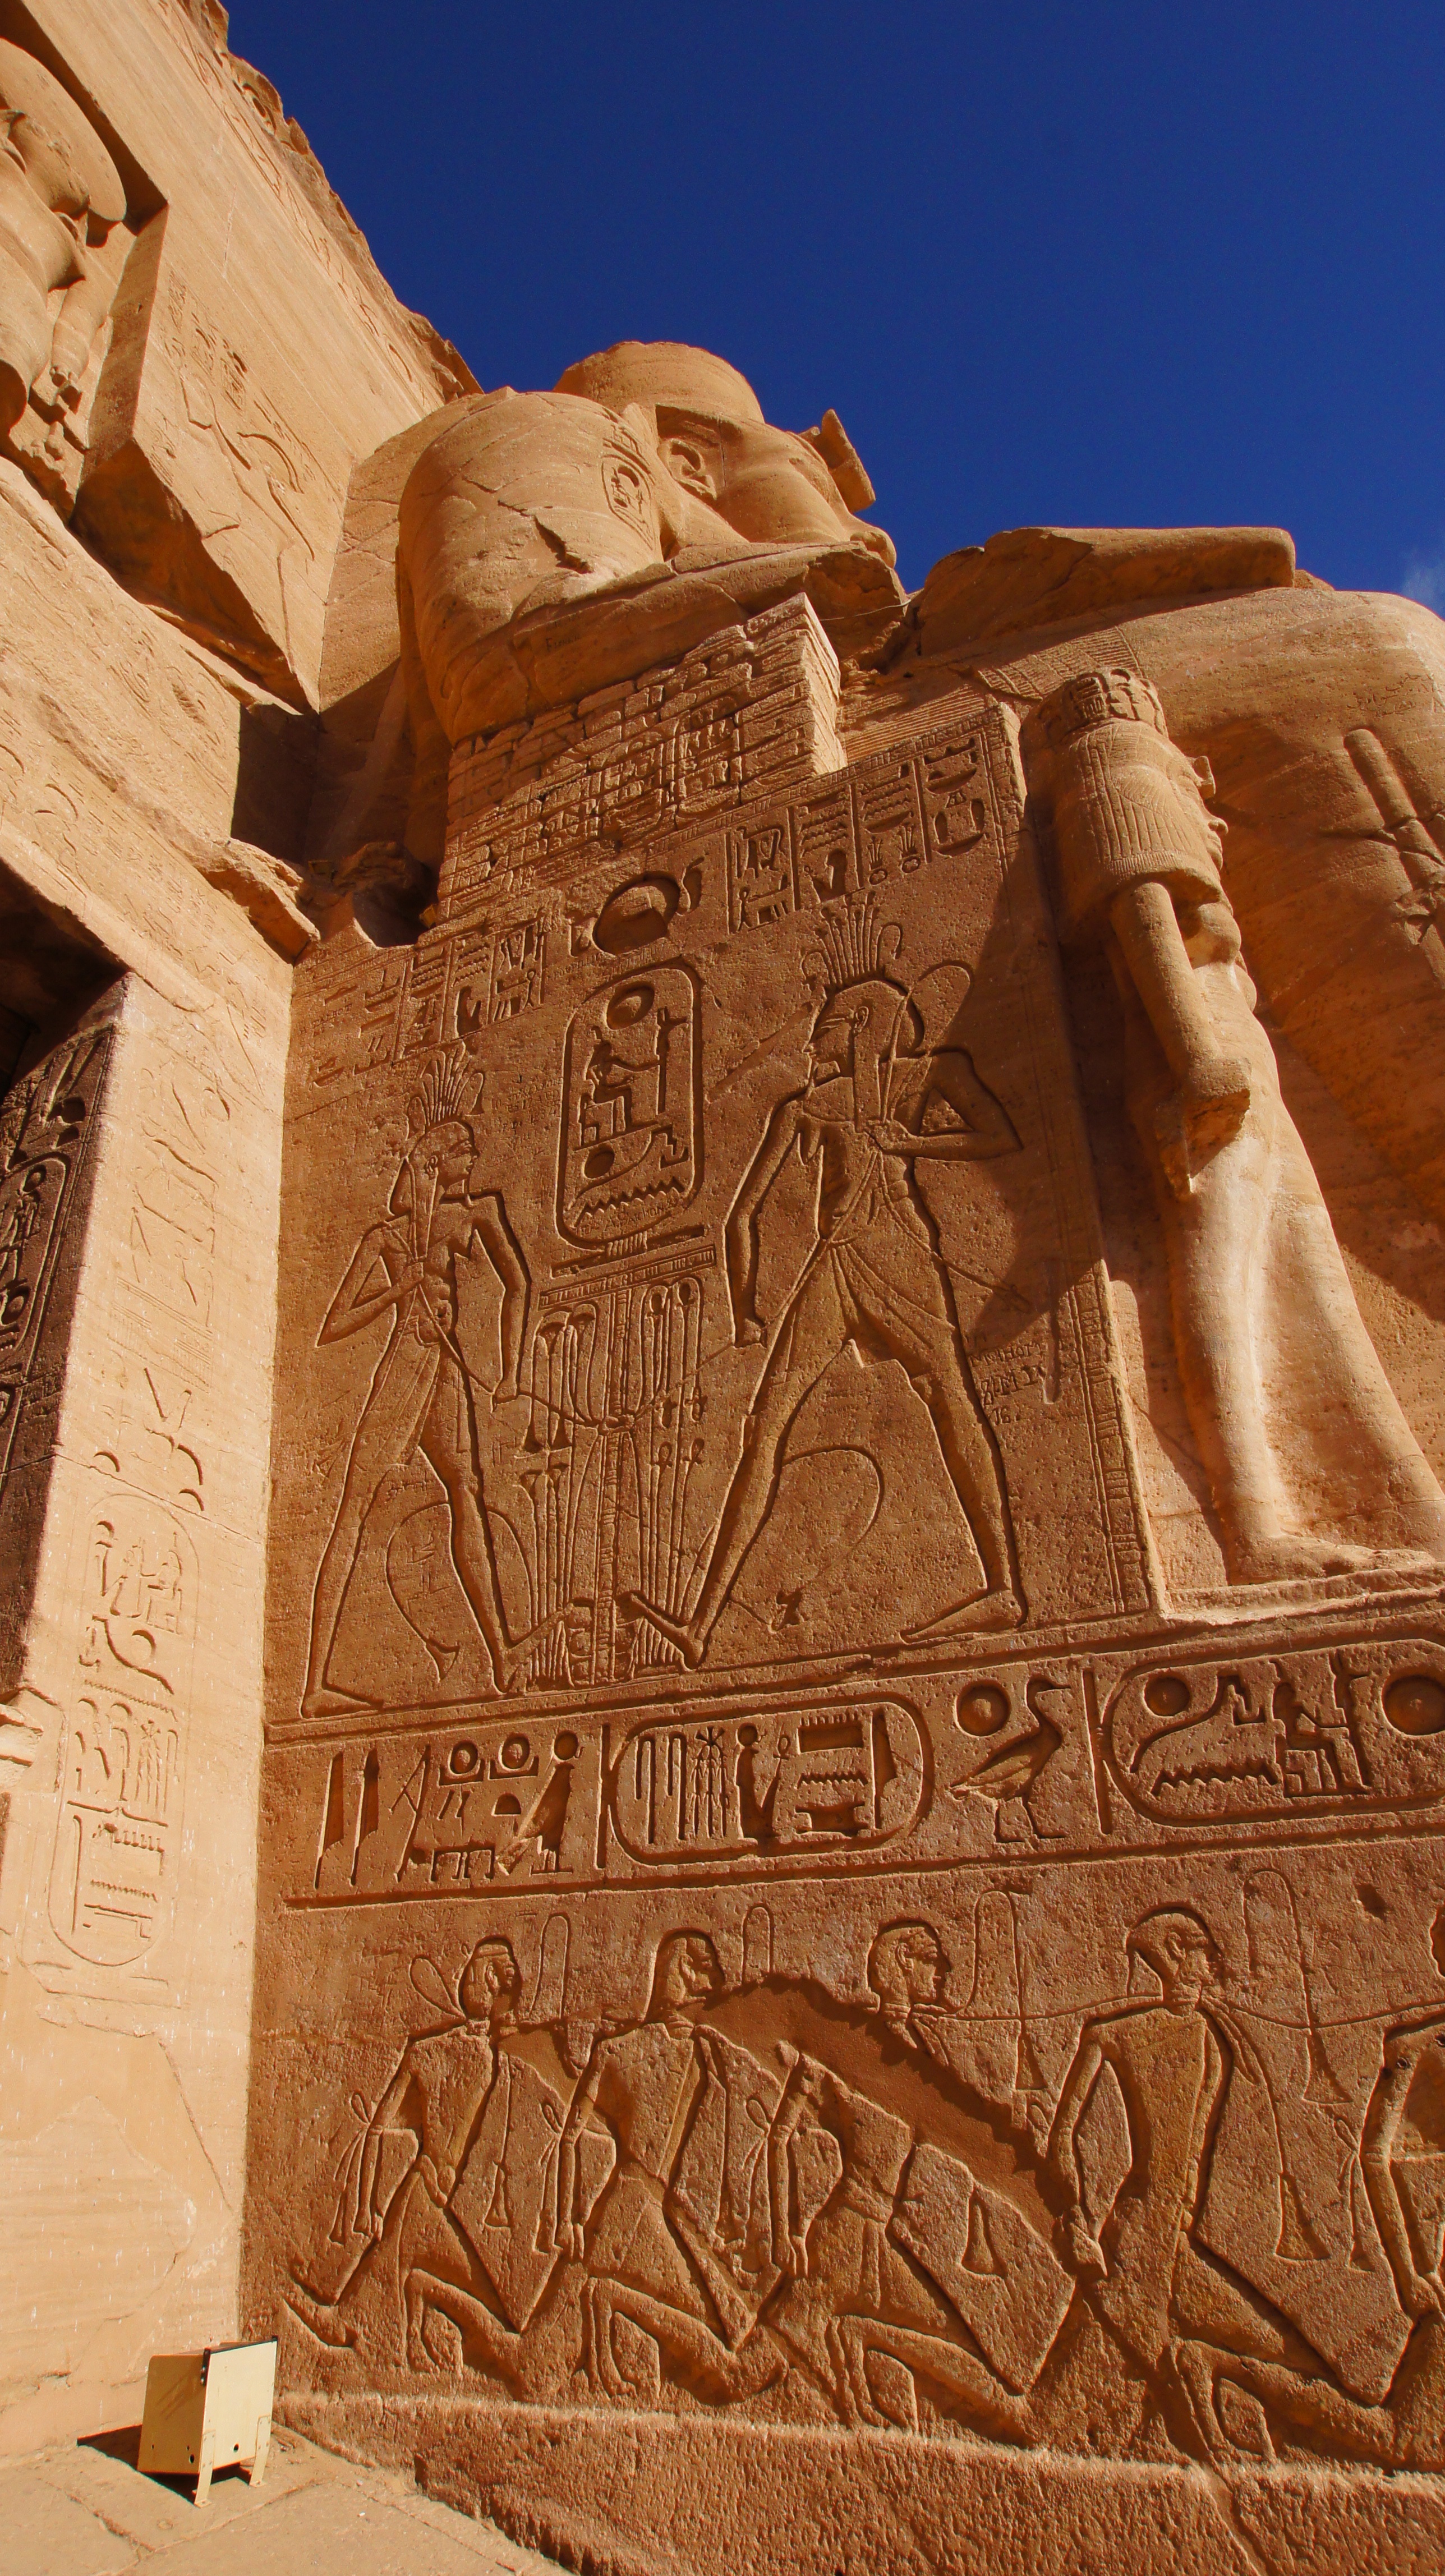
sand, rock, monument, tourist, travel, statue, arch, egypt, sculpture, art, temple, mural, history, carving, egyptian, stele, archaeological site, ancient history, egyptian temple, abusimbel